Church of St. George, Budapest

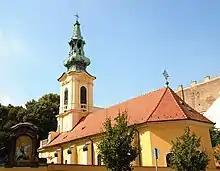
Church of St. George

The Church of St. George in Budapest, Hungary, commonly known as the Serbian Church, is today the only Serbian Orthodox church in Hungarian capital city. The church belongs to the Eparchy of Buda and it is dedicated to Saint George. The Church of St. George is located in the heart of the city, less than 100 meters from the Váci Street, the main pedestrian zone. The building is protected by the Hungarian National Office for Cultural Heritage.